Conway Twitty

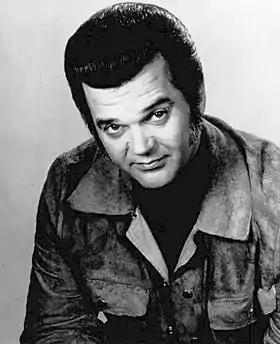
1974 promotional photo

Harold Lloyd Jenkins (September 1, 1933 – June 5, 1993), better known by his stage name Conway Twitty, was an American singer and songwriter. Initially a part of the 1950s rockabilly scene, Twitty was best known as a country music performer. From 1971 to 1976, Twitty received a string of Country Music Association awards for duets with Loretta Lynn. He was inducted into both the Country Music and Rockabilly Halls of Fame.